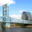
Label: bridge